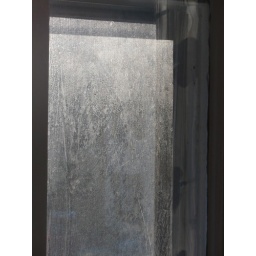
sun shining through screen and dirty window in the late afternoon